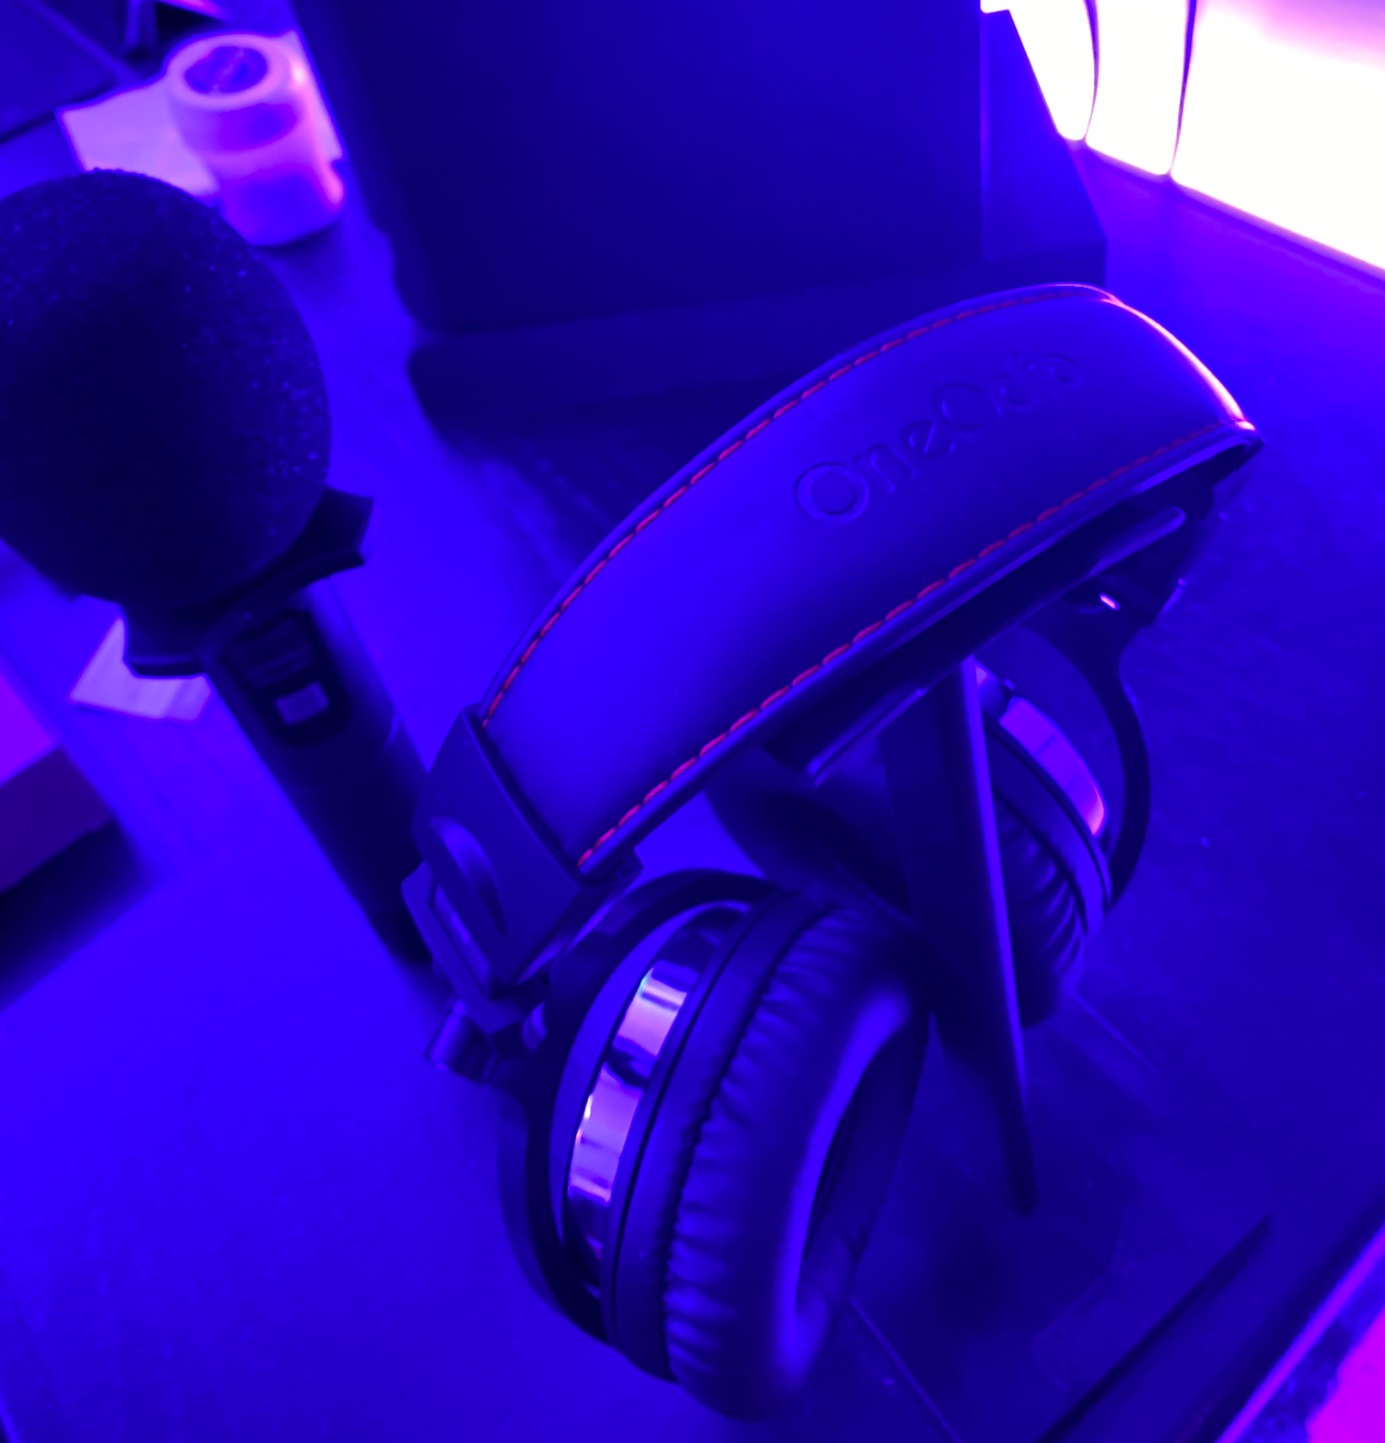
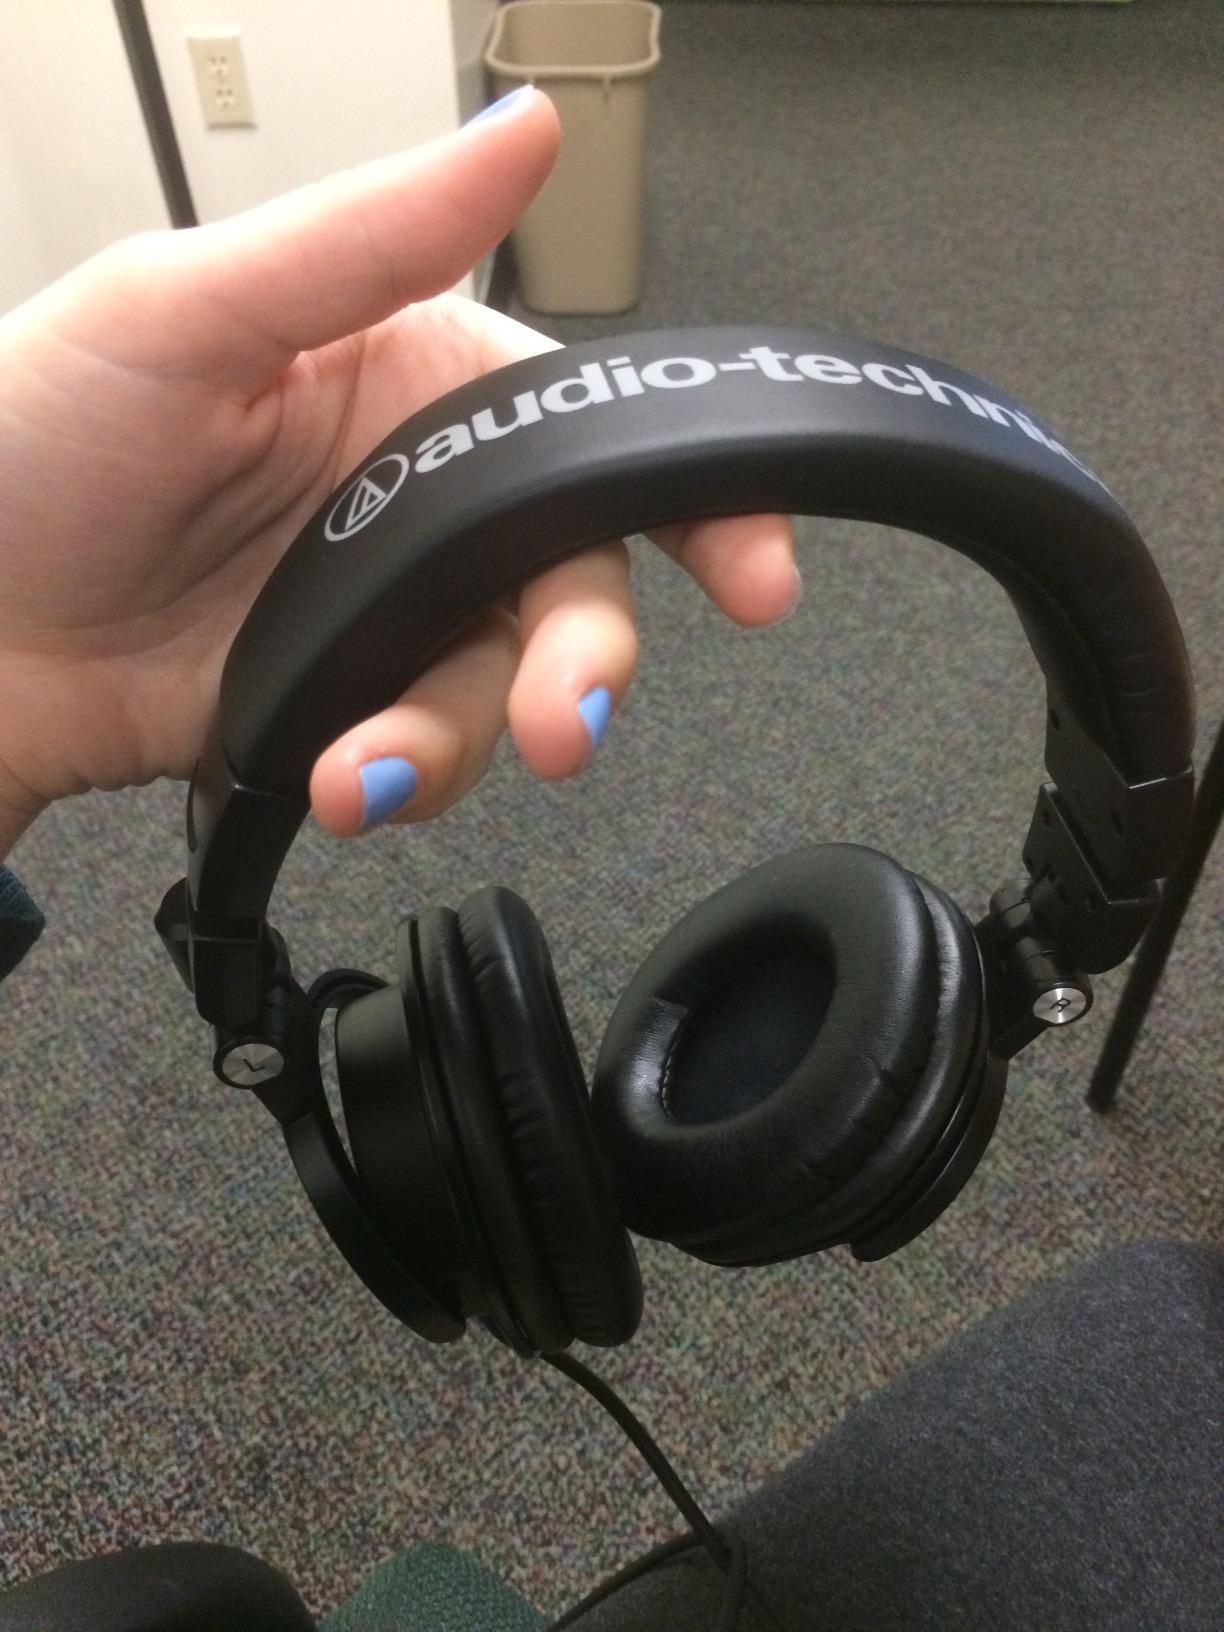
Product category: headphones
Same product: no